Benjamin Harrison

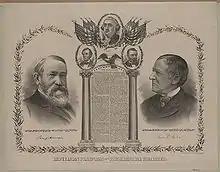
Harrison–Morton campaign poster

At the Battle of Resaca on May 15, 1864, Harrison faced Confederate Captain Max Van Den Corput's artillery battery, which occupied a position "some eighty yards in front of the main Confederate lines". Sherman, renewing his assault on the center of the Confederate lines begun the previous day, was halted by Corput's four-gun, parapet-protected artillery battery; the battery was well placed to bedevil the Union ranks, and became "the center of a furious struggle". Corput's artillery redoubt was highly fortified "with three infantry regiments in...rifle pits and four more regiments in the main trenches". Leading the 70th Indiana Infantry Regiment, Harrison massed his troops in a ravine opposite Corput's position, along with the rest of Brigadier General William Thomas Ward's brigade. Harrison and his regiment, leading the assault, then emerged from the ravine, advanced over the artillery parapet, overcame the Confederate gunners, and eliminated the threat. The battery was captured by hand-to-hand combat, and intense combat continued throughout the afternoon. Harrison's unit, now exposed, found itself immediately subject to intense gunfire from the main Confederate ranks and was forced to take cover. Although no longer in Confederate hands, Corput's four 12-pound Napoleon cannons sat in a "no man's land" until nightfall, when Union soldiers "dug through the parapet, slipped ropes around the four cannons, and dragged them back to [their] lines".